Frankie Gómez

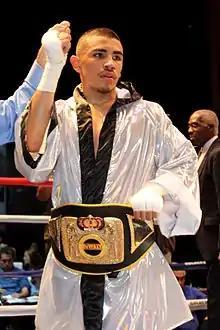
Frankie Gómez in 2010

Jesús Francisco "Frankie" Gómez (born February 4, 1992) is an American former professional boxer. In 2010, Gómez signed with Oscar De La Hoya's company Golden Boy Promotions. Frankie was trained by five-time Trainer of the Year Freddie Roach.